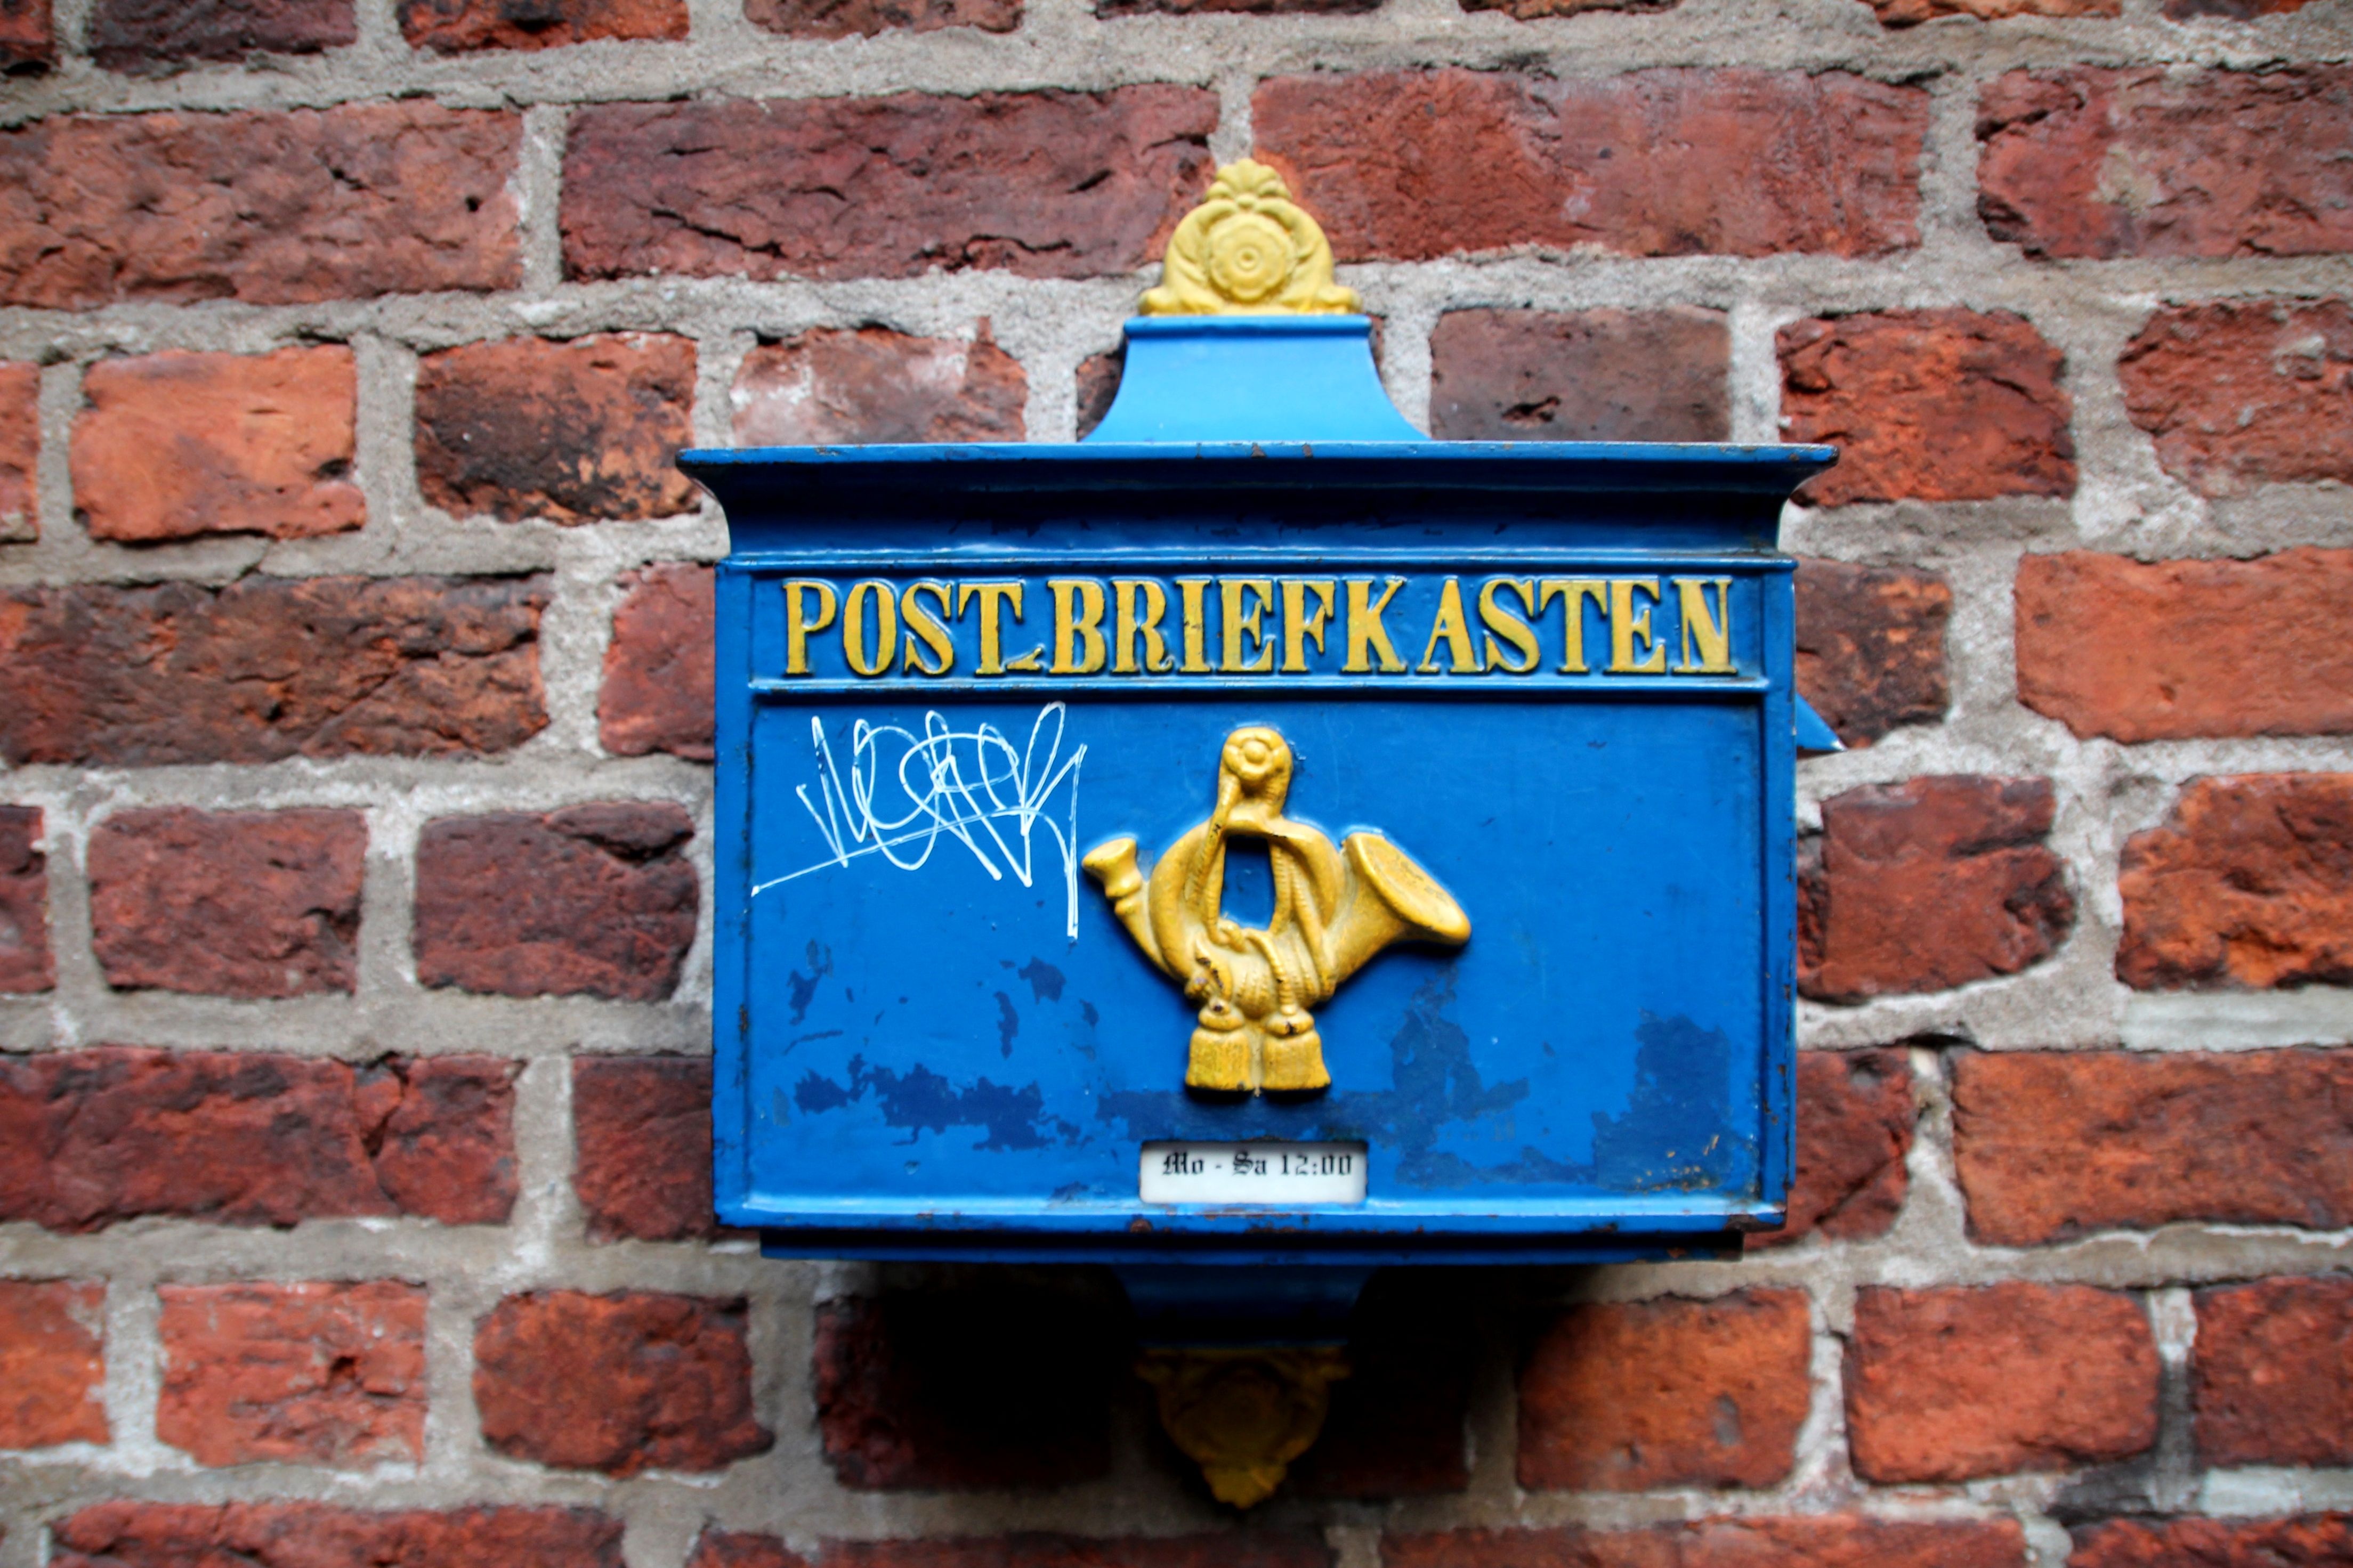
post, window, old, wall, sign, red, color, blue, brick, mailbox, mail, temple, letters, send, letter boxes, post mail box